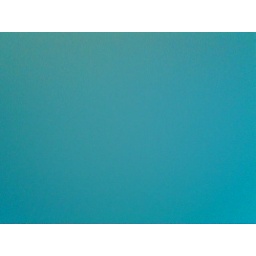
bird in the sky (hawk)